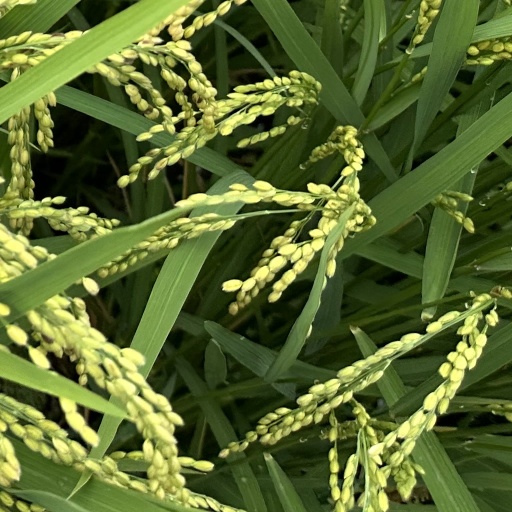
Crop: rice